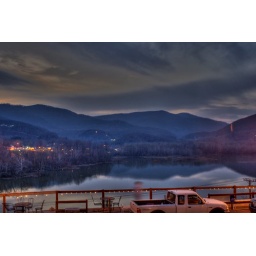
An HDR view of the lake from our hotel balcony in Caryville, Tennessee.